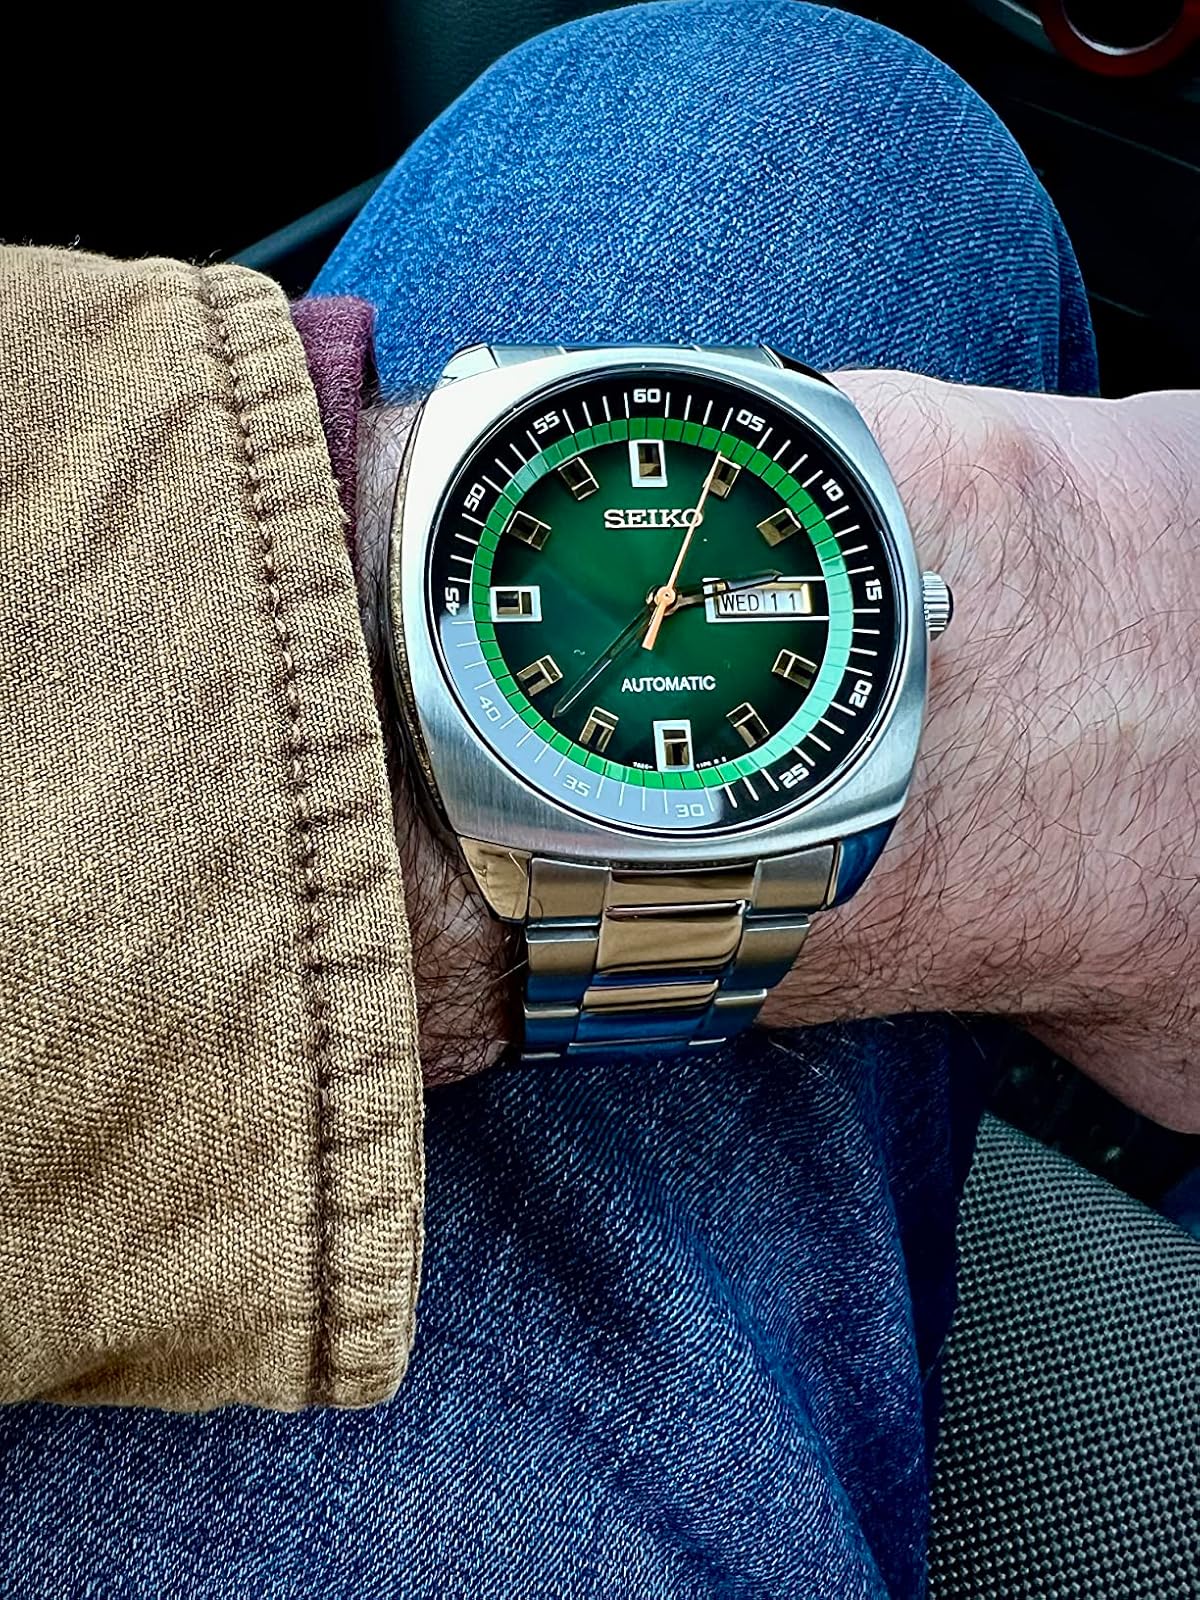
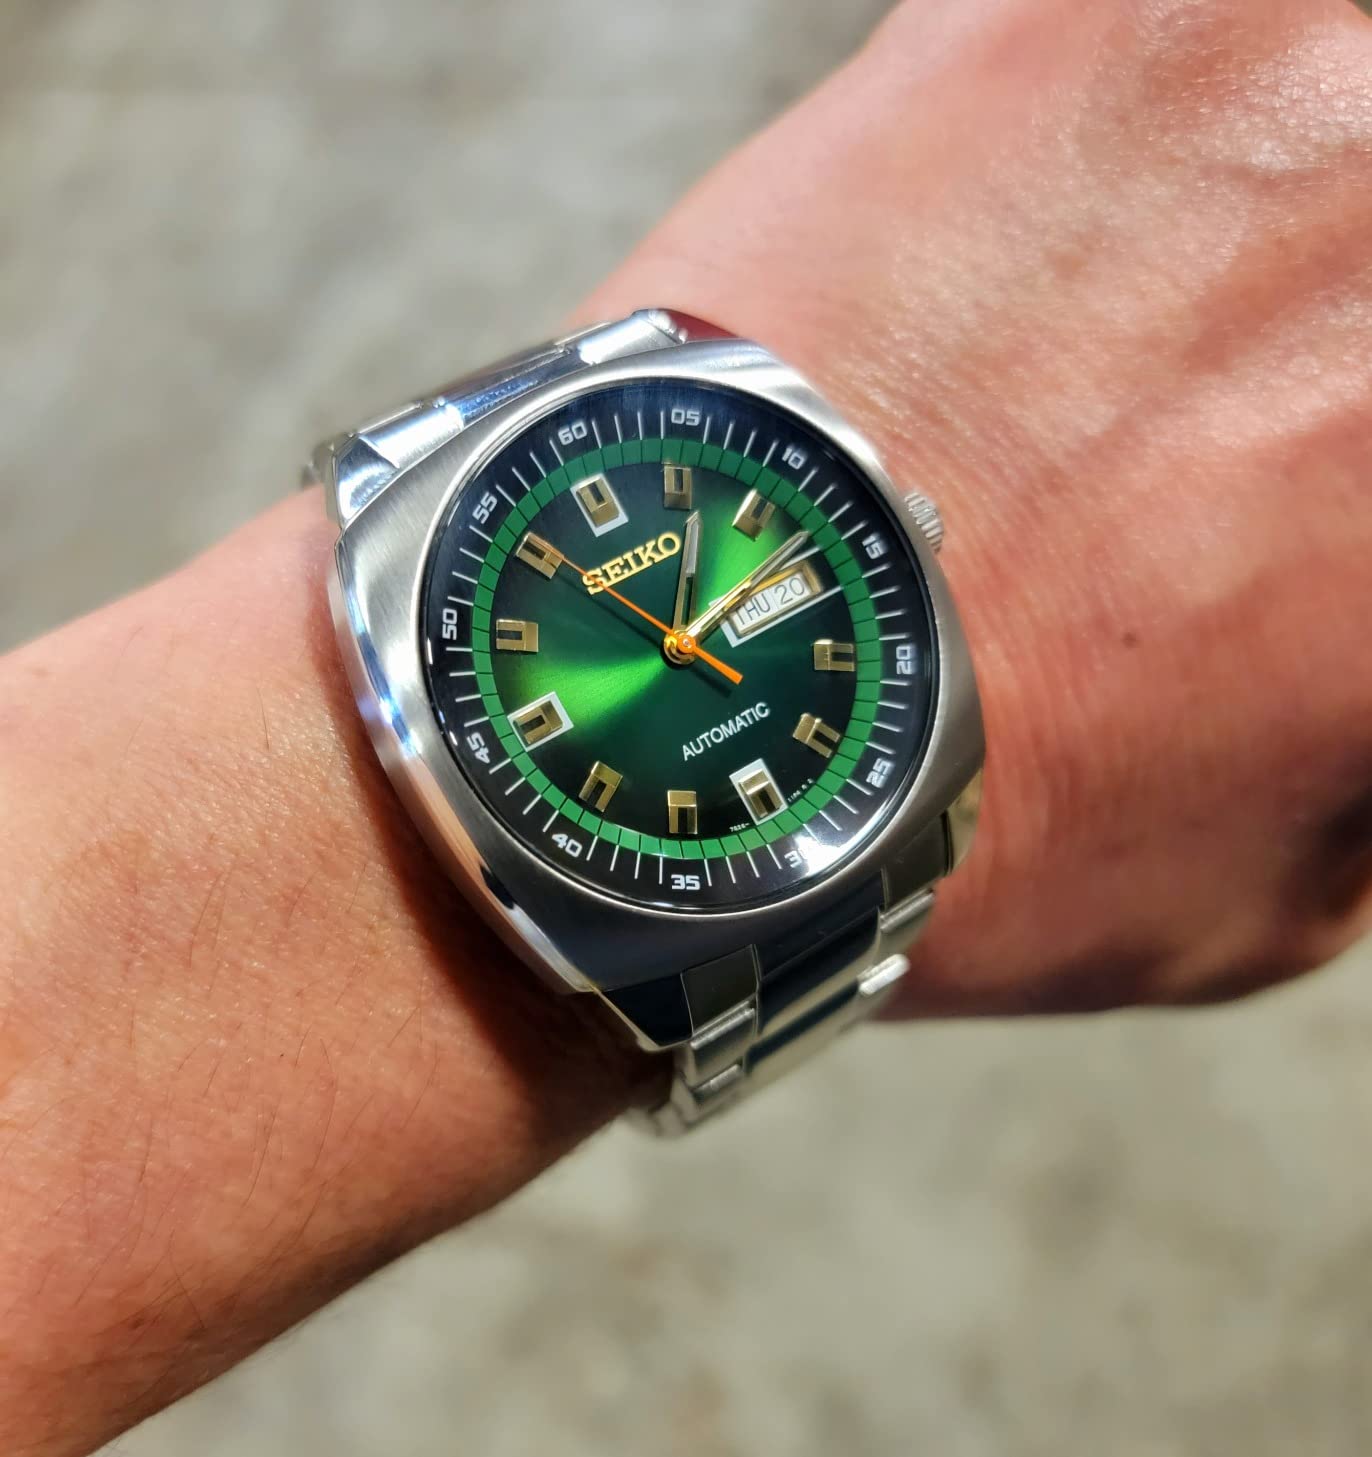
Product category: accessories_watch
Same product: yes